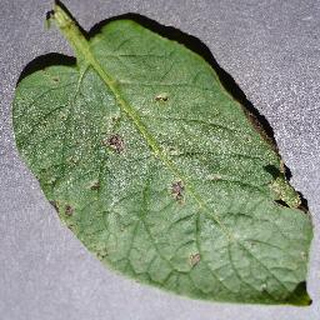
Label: potato_early_blight